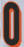
Number: 0